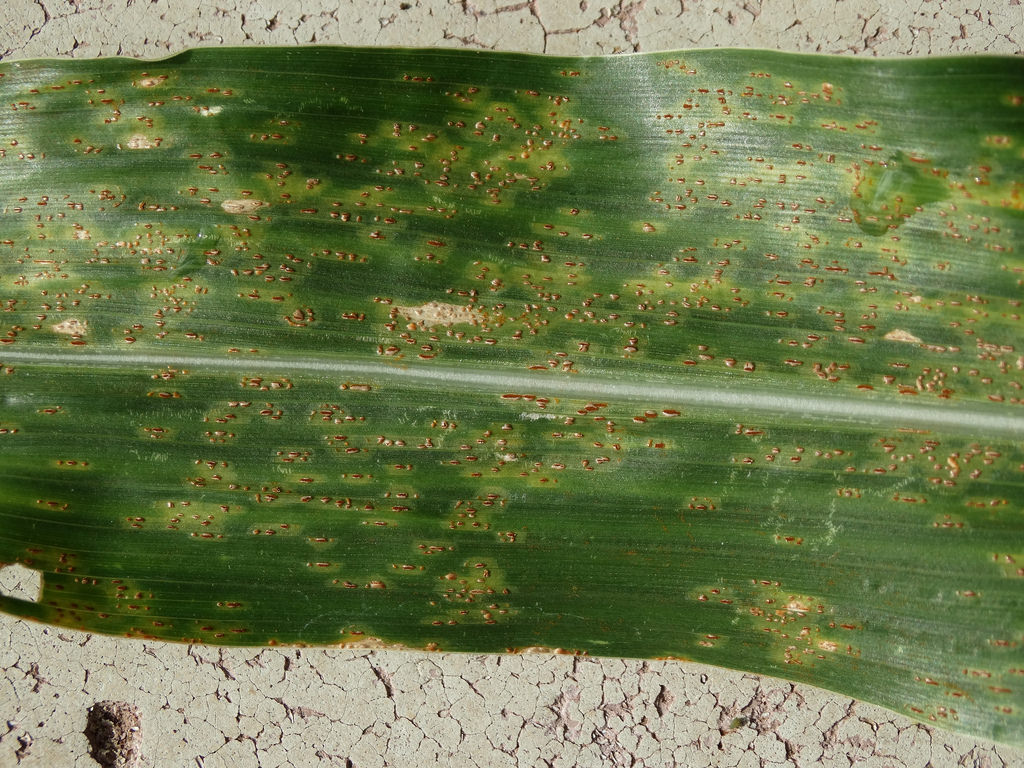
Labels: Corn rust leaf